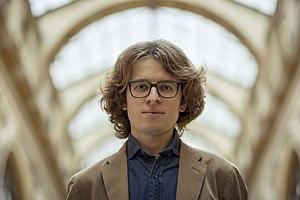
Portrait de Valentin Tournet à la Galerie Vivienne (Paris, France)
Valentin Tournet, né le 16 avril 1996 à La Garenne-Colombes, est un violiste, chef de chœur et chef d'orchestre français.